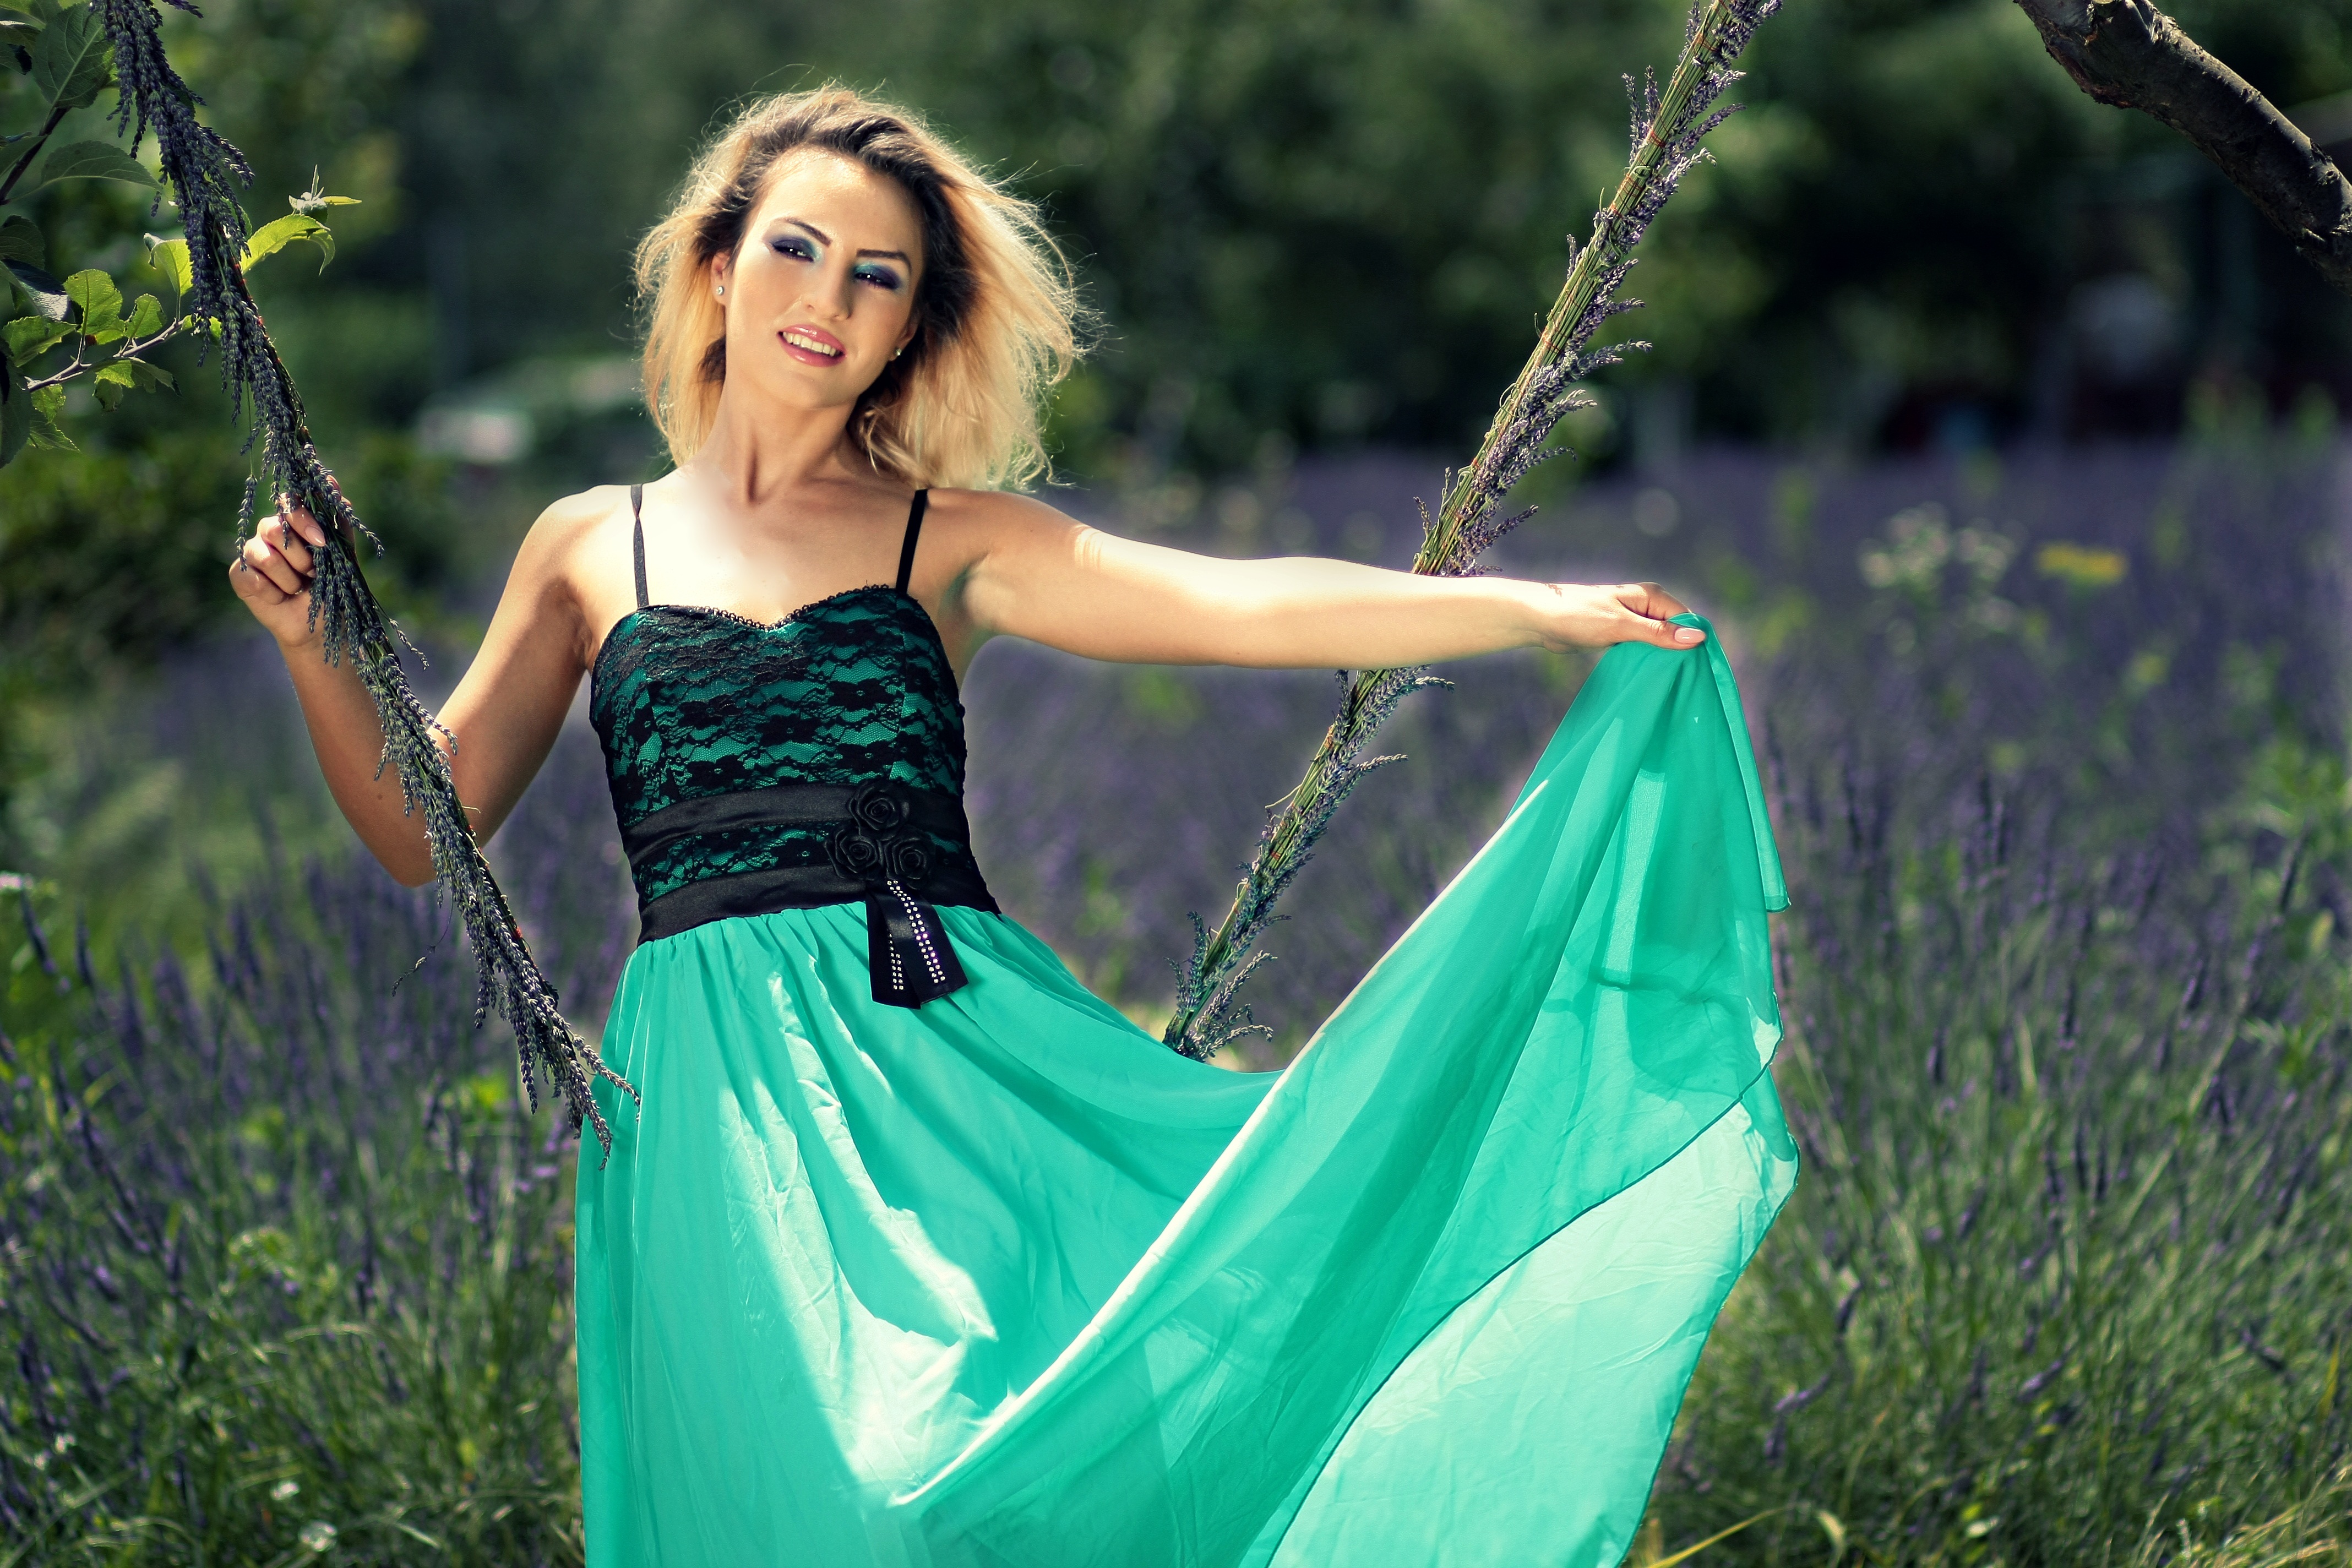
nature, girl, woman, lawn, photography, trunk, model, green, clothing, blonde, lavender, swing, flowers, human body, dress, beauty, abdomen, photo shoot, mov